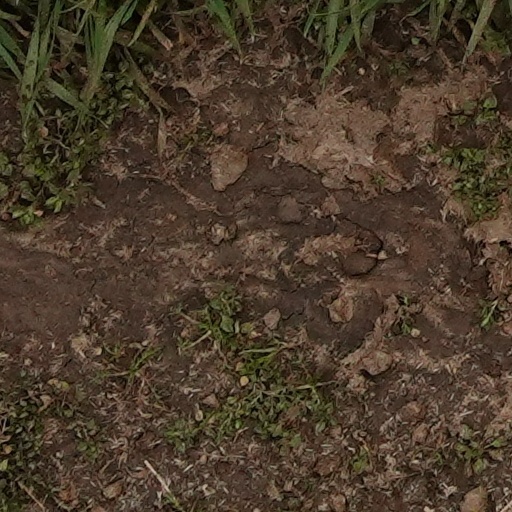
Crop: wheat